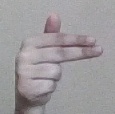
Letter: ghain